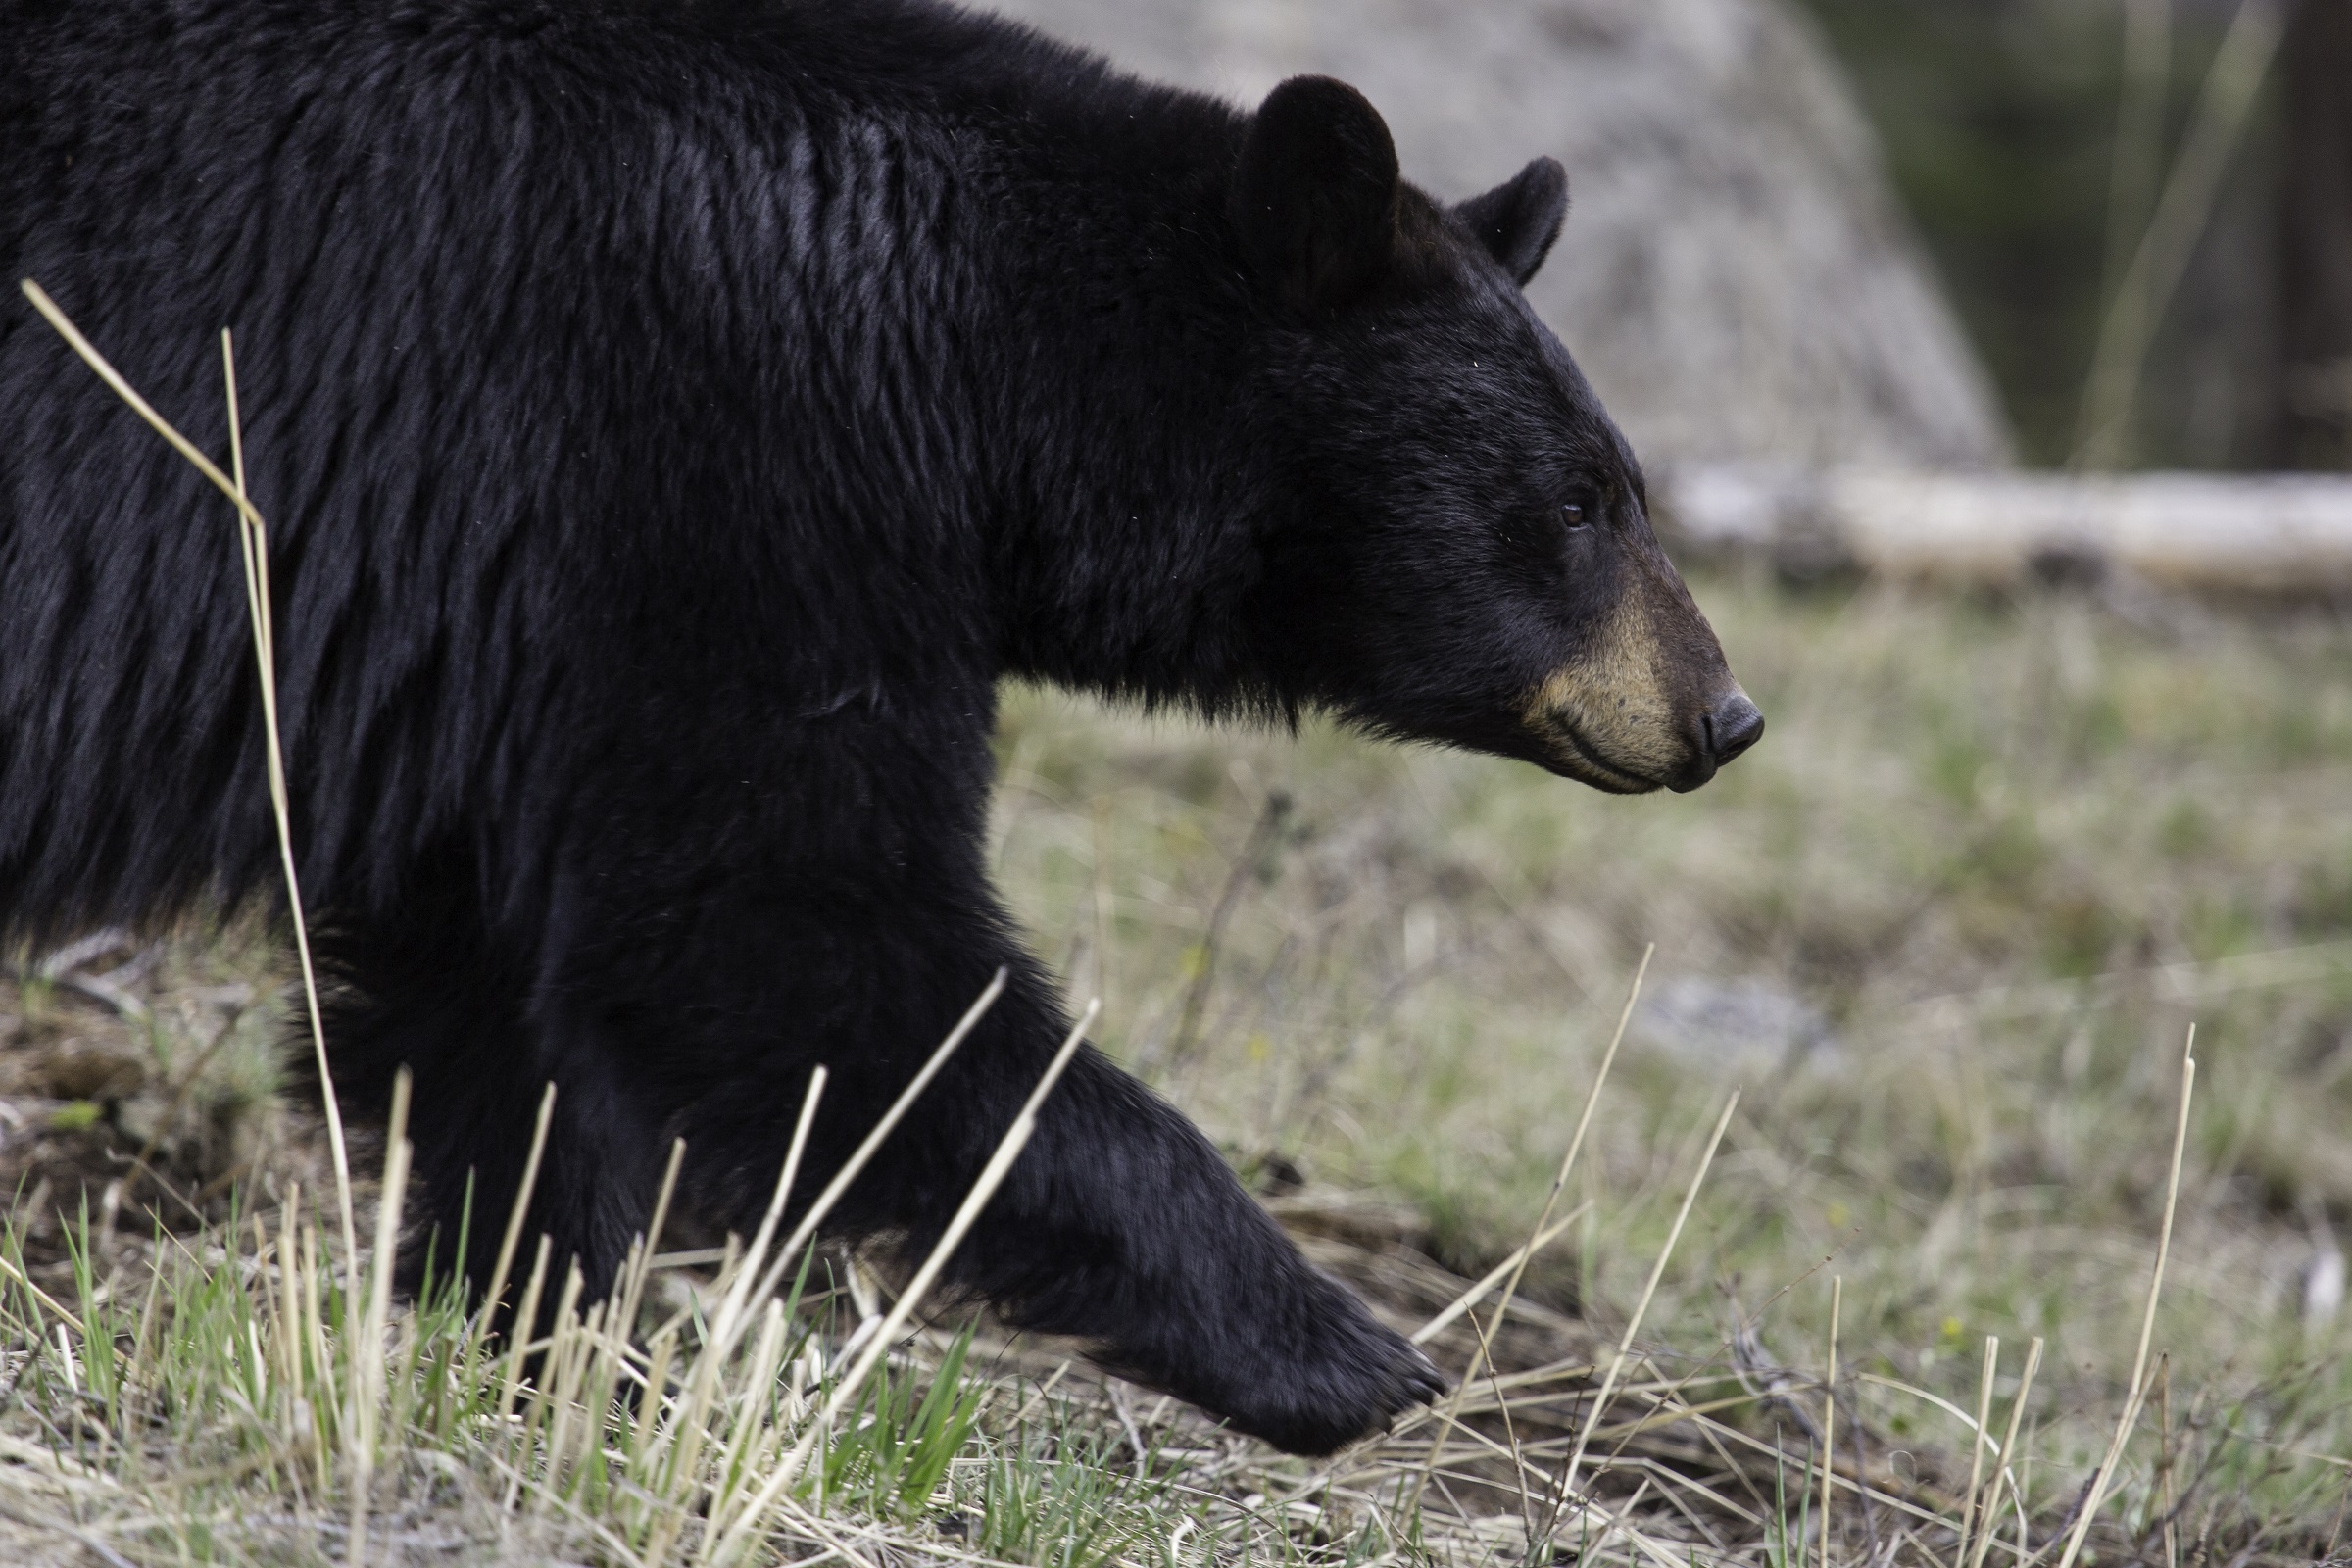
nature, wilderness, walking, animal, bear, wildlife, fur, portrait, usa, mammal, fauna, brown bear, close up, vertebrate, big, habitat, wyoming, yellowstone national park, black bear, grizzly bear, american black bear